Kristen Wiig

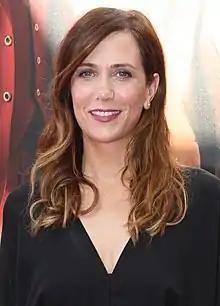
Wiig at the Australian premiere of Anchorman 2 in 2013

Kristen Carroll Wiig (born August 22, 1973) is an American actress, comedian, screenwriter, and producer. First breaking through as a performer with the Los Angeles comedy troupe The Groundlings, Wiig achieved stardom in the late 2000s for her seven-season tenure on the NBC sketch comedy series "Saturday Night Live" ("SNL") from 2005 to 2012.